Ralph Crego

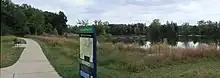

In 1970, at the unanimous urging of the Lansing City Council, the Lansing Park Board honored Crego by naming a large park in the Red Cedar basin, the largest park in the city, as Ralph W. Crego Park. By 1974, the park had expanded to 800 acres. The park was closed in 1986 after toxic waste was discovered; it remained closed for 28 years, reopening in 2014.